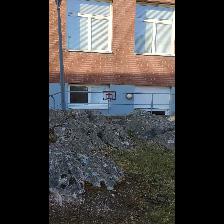
Label: NonHuman